Rodolfo Bernardelli

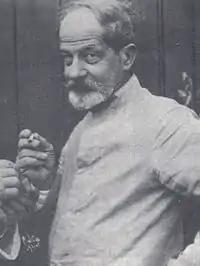
Rodolfo Bernardelli (early 1900s)

José Maria Oscar Rodolfo Bernardelli y Thierry (18 December 1852 – 7 April 1931) was a Mexican-born Brazilian sculptor and art professor, of Italian ancestry.